Runic animal

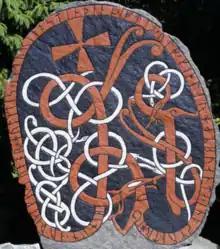
Runestone U 871 with several runic animals pictured on the same rock (runic dragons in red, runic serpent in white), which are bound together.

Runic animals are the decorative animal figures on runic inscriptions, especially on runestones, which belong to and the like. These figures traditionally take the shape of slender serpentine creatures, such as serpents, dragons and other beasts, and usually form the runic bands on which the inscription is affixed by framing the runes with their silhouette so that the inscription band and the runic animal's body are one.